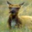
Label: deer